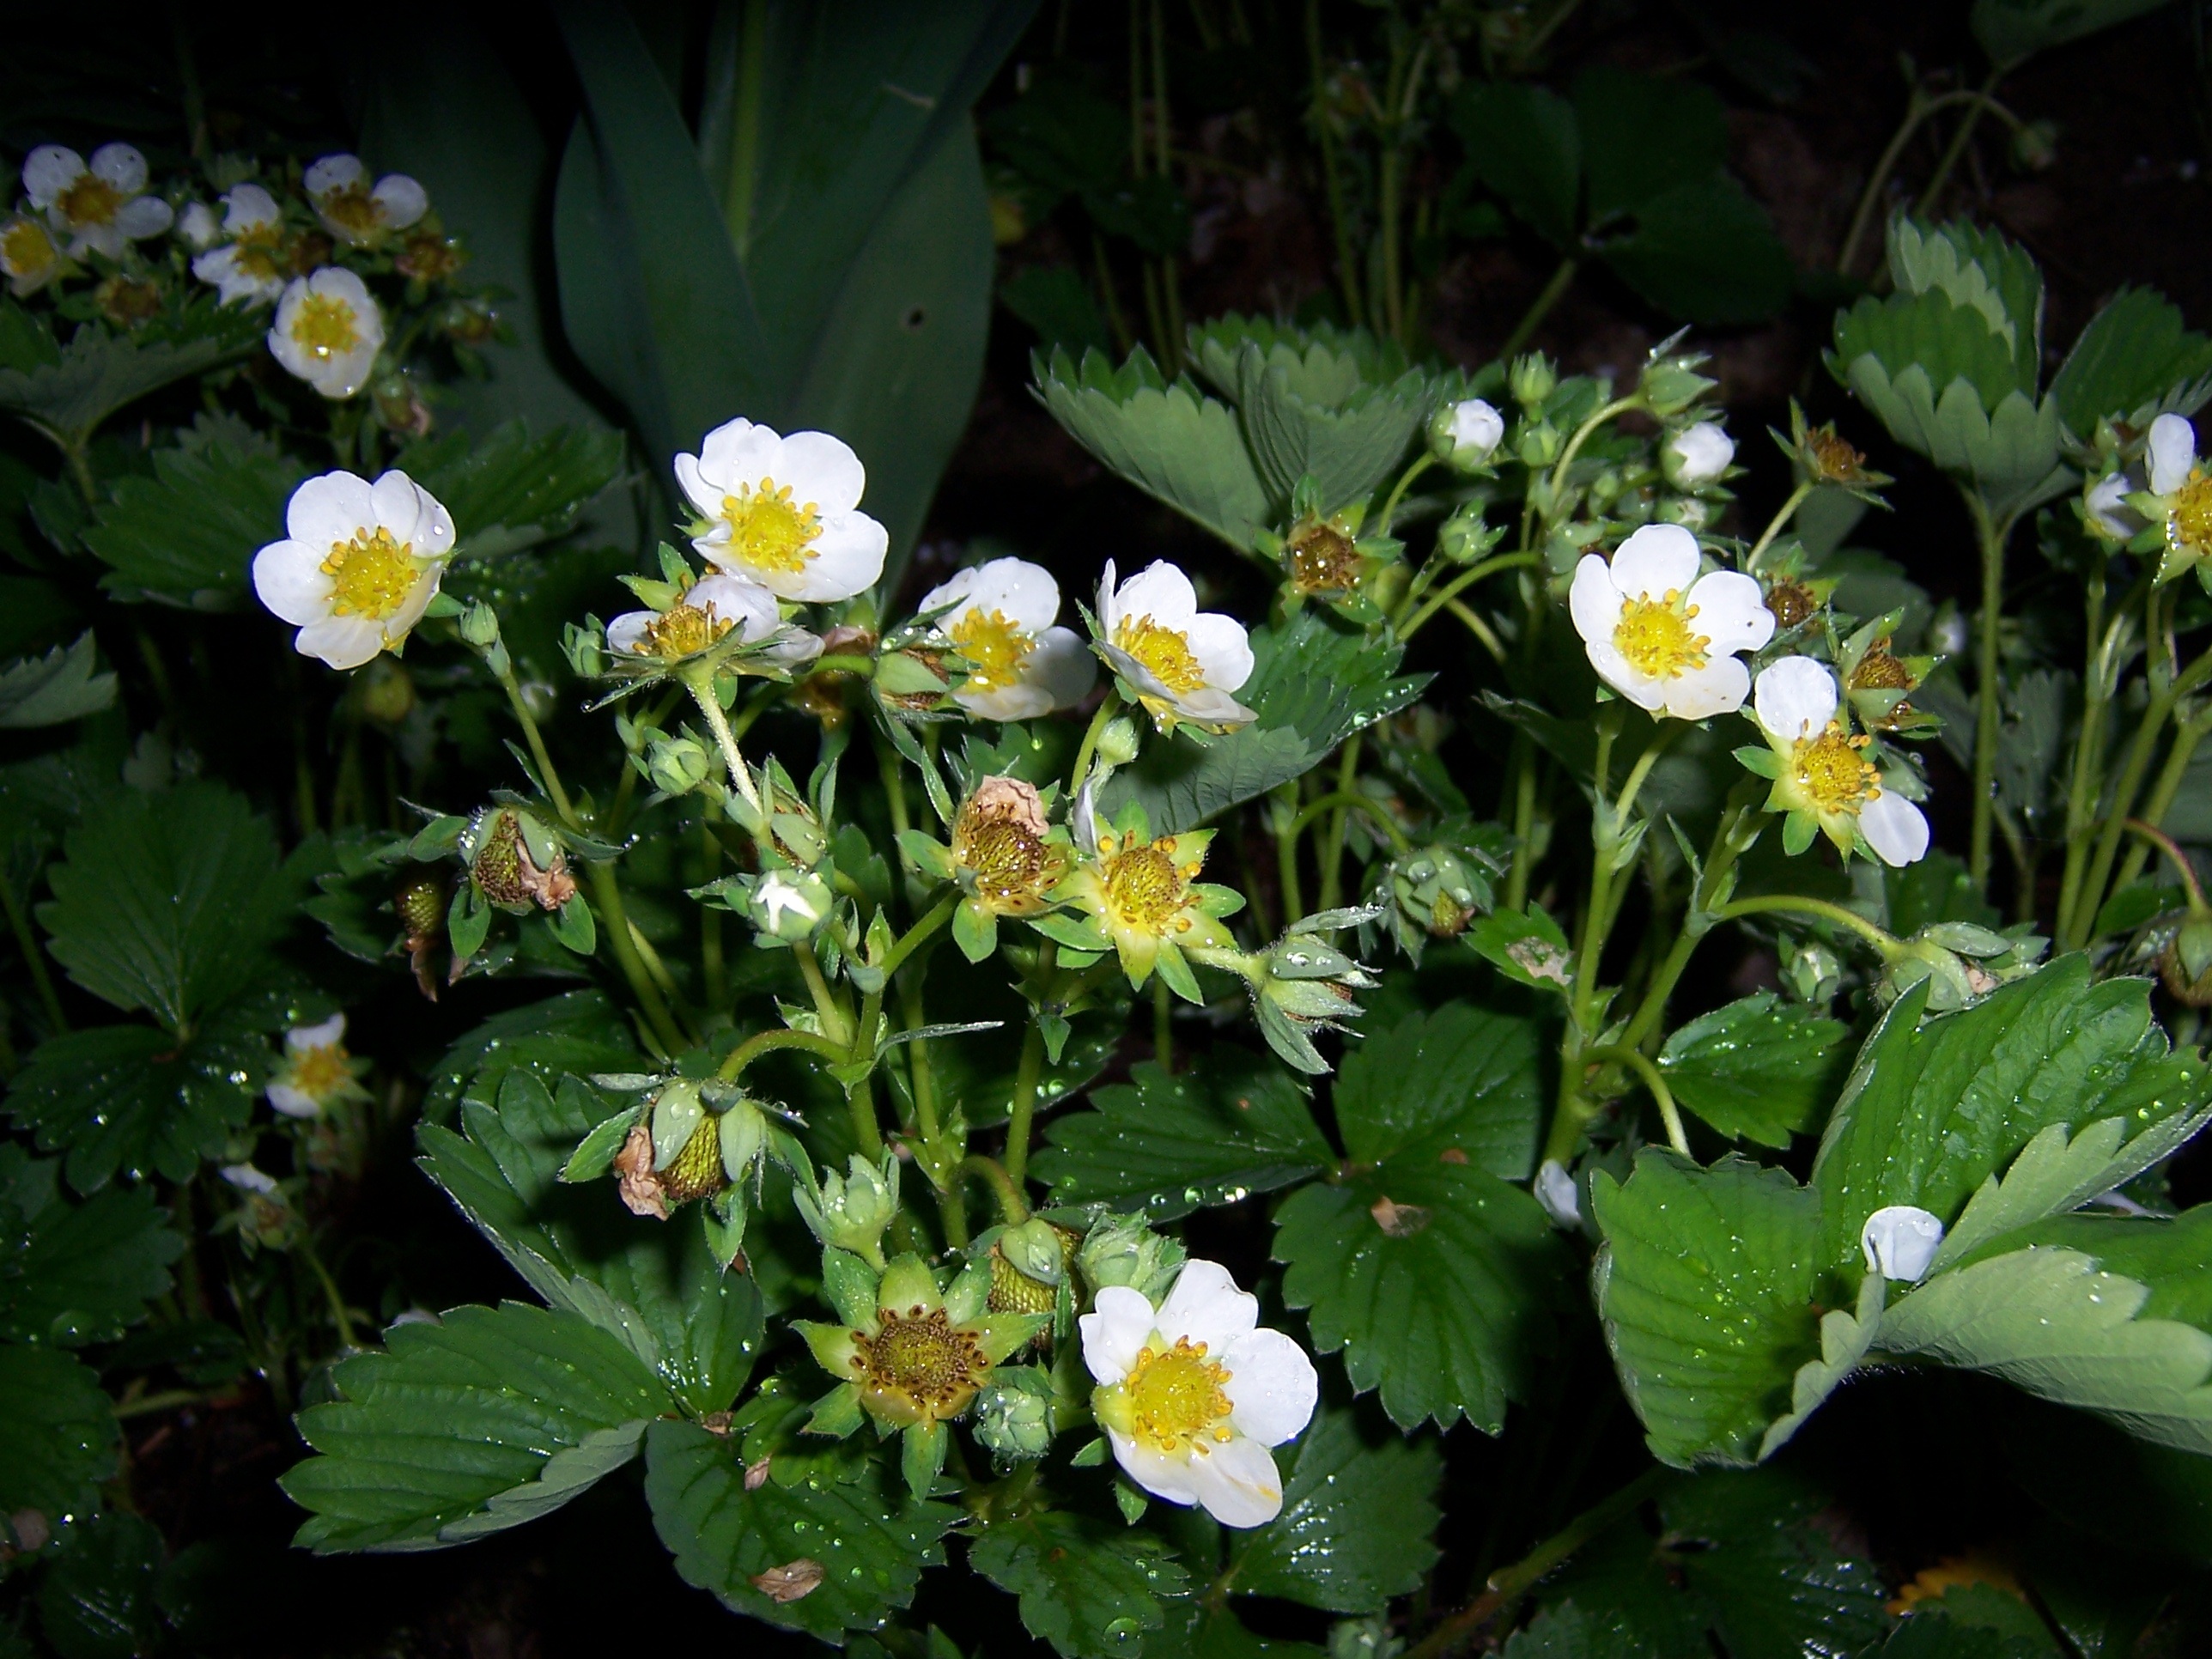
plant, flower, daisy, botany, garden, flora, strawberry, wildflower, flowers, flowering plant, wood strawberry, land plant, tanacetum parthenium